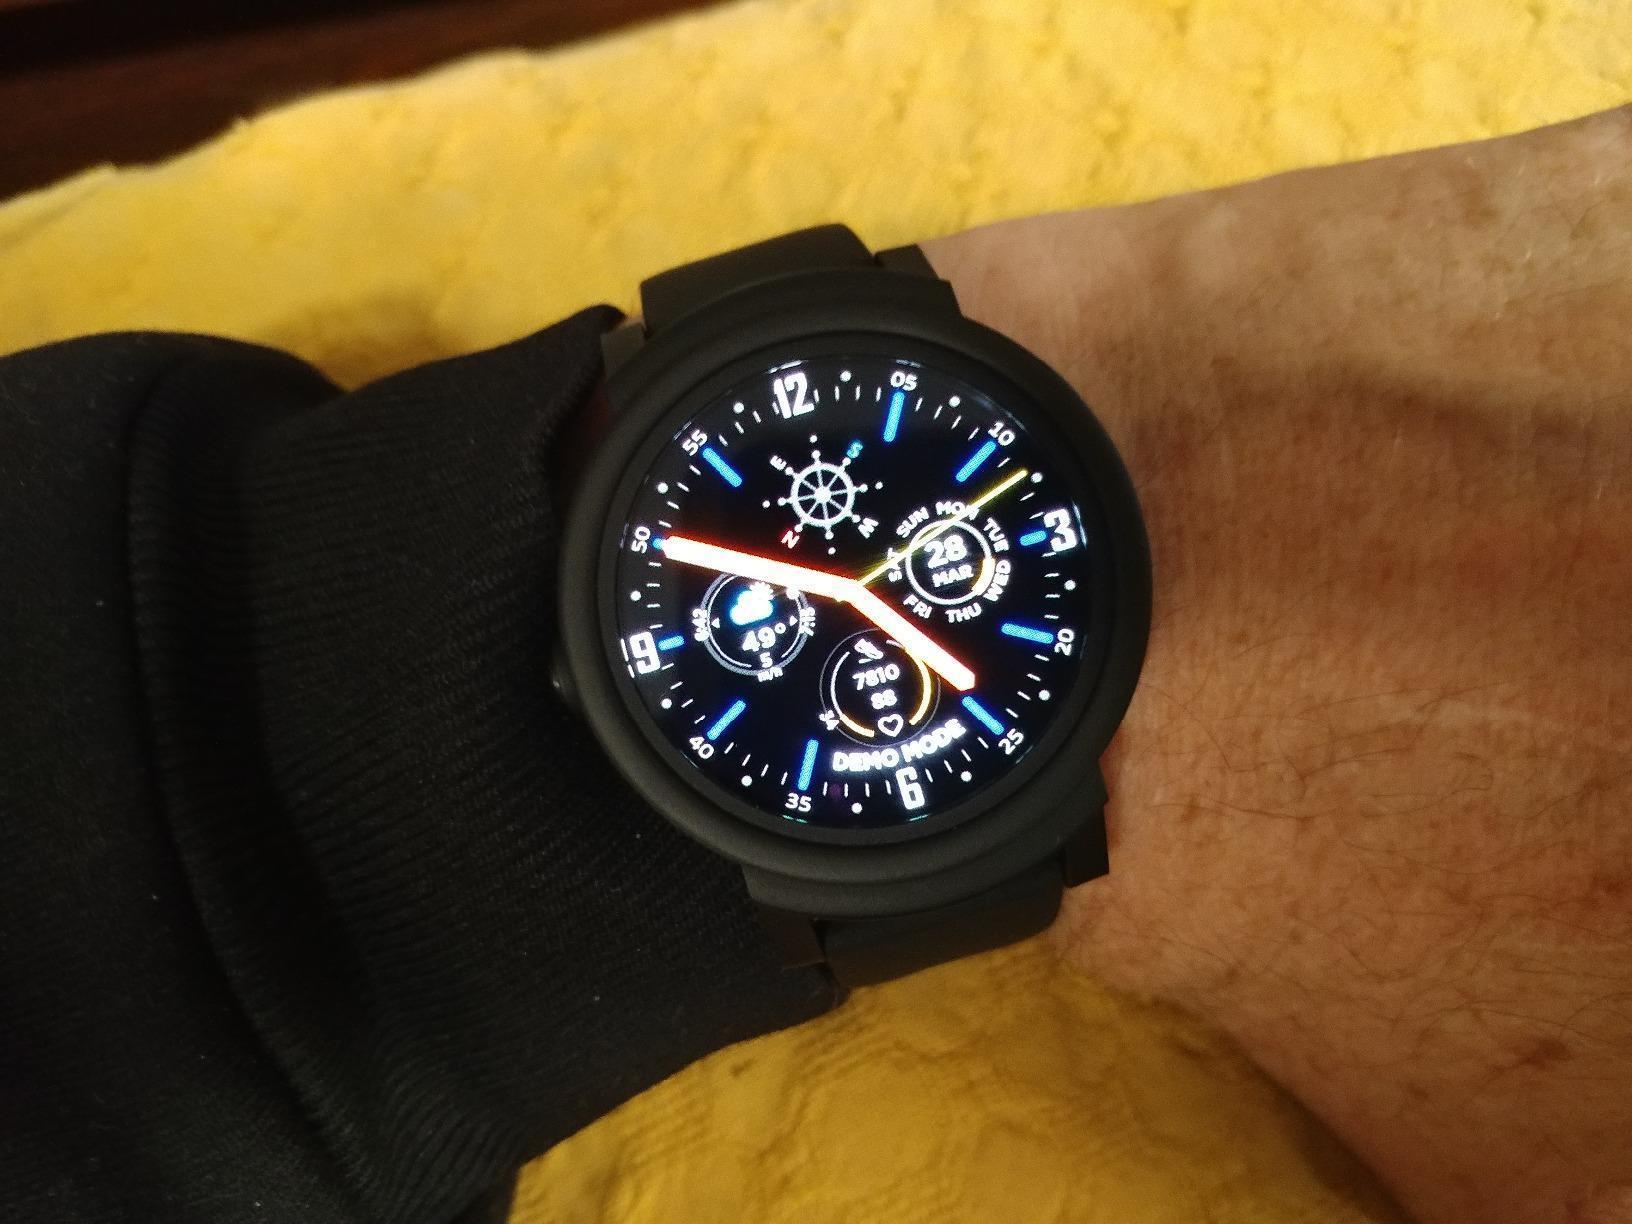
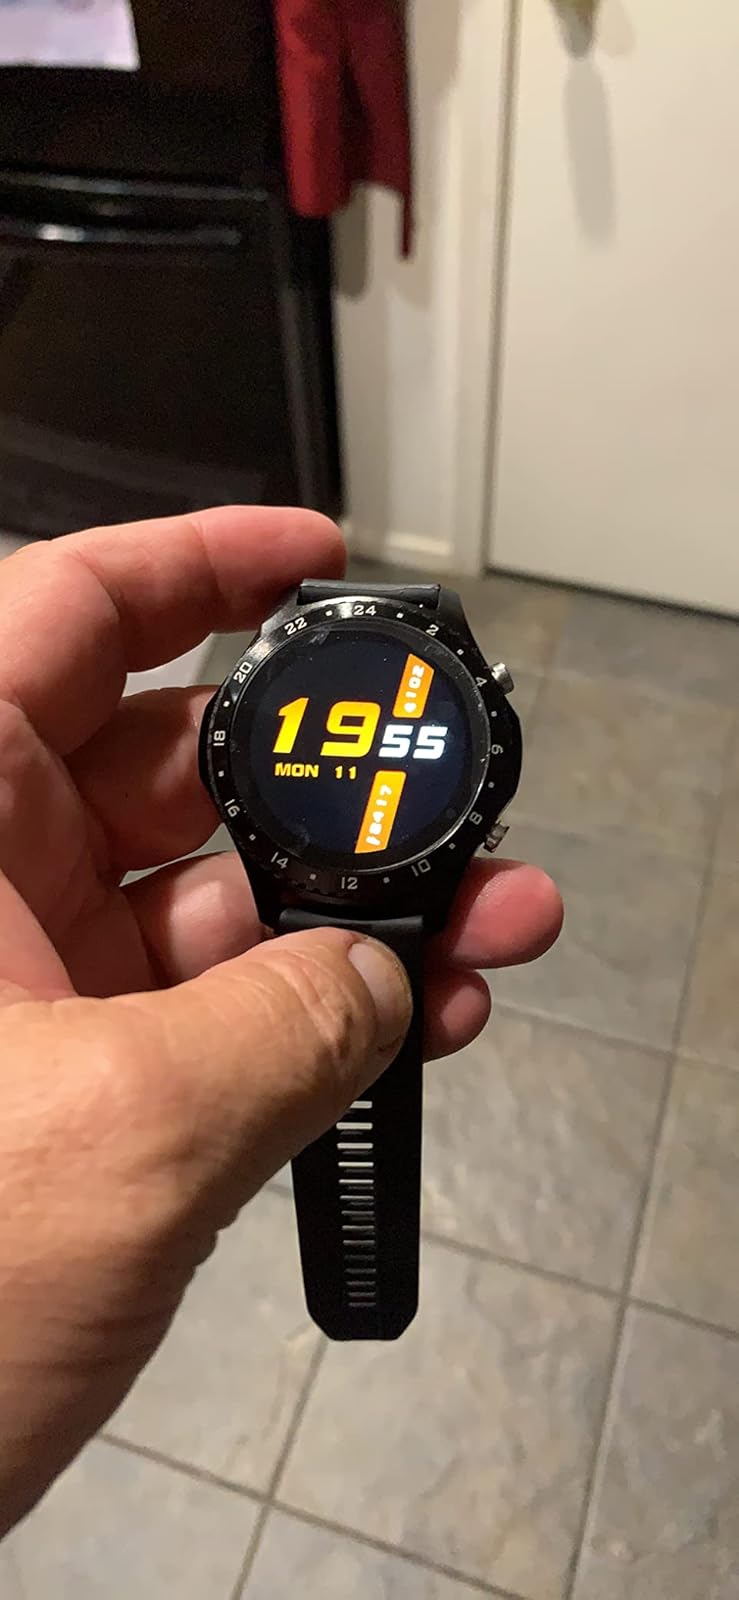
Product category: smartwatch
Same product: no